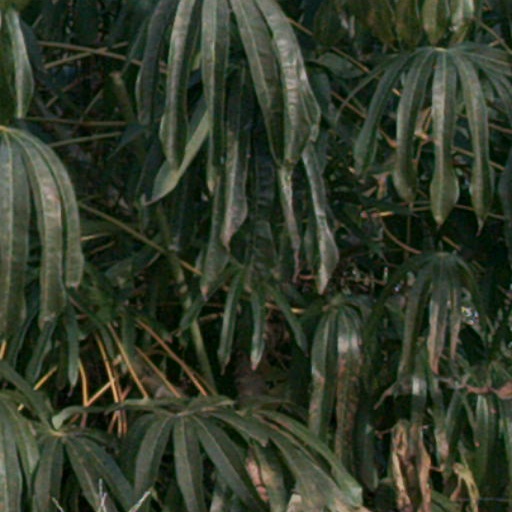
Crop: cassava